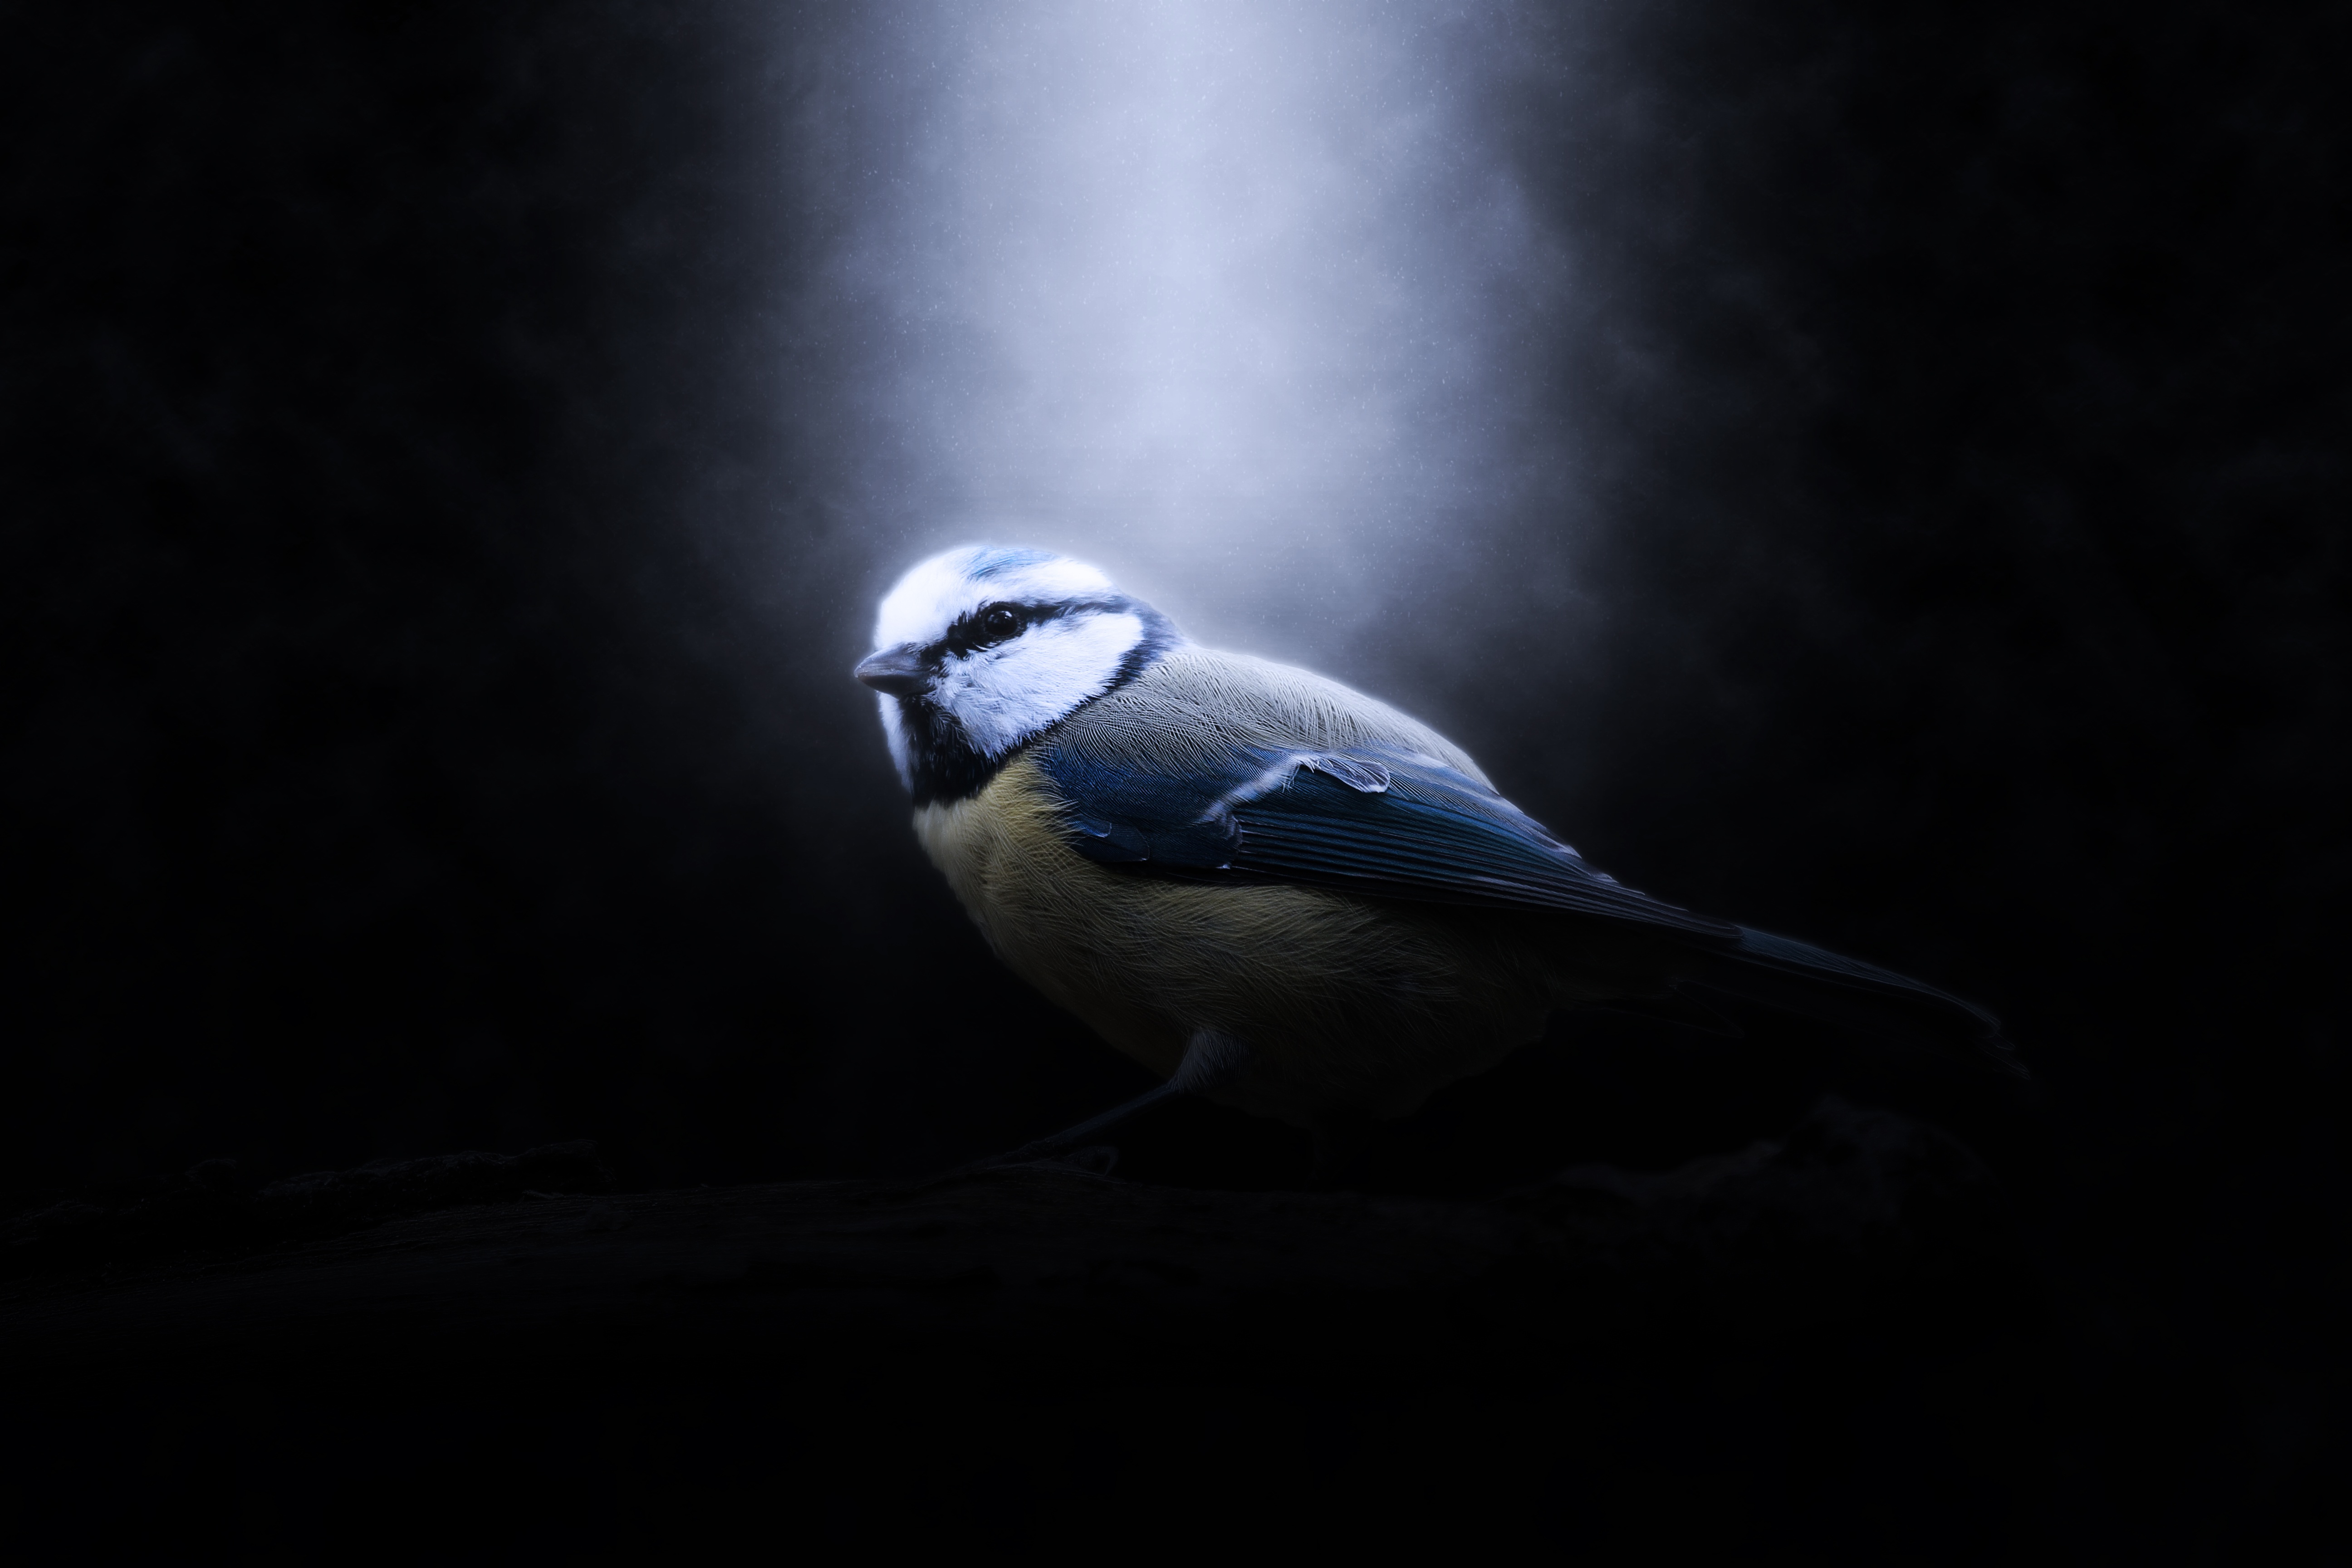
nature, bird, wing, animal, cute, mystical, dark, beak, shadow, darkness, blue, garden, ray of light, exposure, focus, vertebrate, photoshop, creature, blue tit, tit, photo effect, animal world, wildlife photography, powerful, particles, small bird, computer wallpaper, perching bird